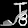
Label: Sandal